Bernd Schuster

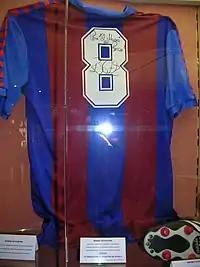
Schuster t-shirt from FC Barcelona as football player

Schuster contributed significantly to FC Barcelona during the 1980s, playing as a midfielder and regularly scoring goals, as evidenced by his goal tally during this period. His club president Josep Lluís Núñez and some trainers like Helenio Herrera, Udo Lattek, Terry Venables and Luis Aragonés had difficult relations with him. While in Barcelona, though, he won the European Silver Ball in 1980 and the Bronze Ball in 1981 and 1985.